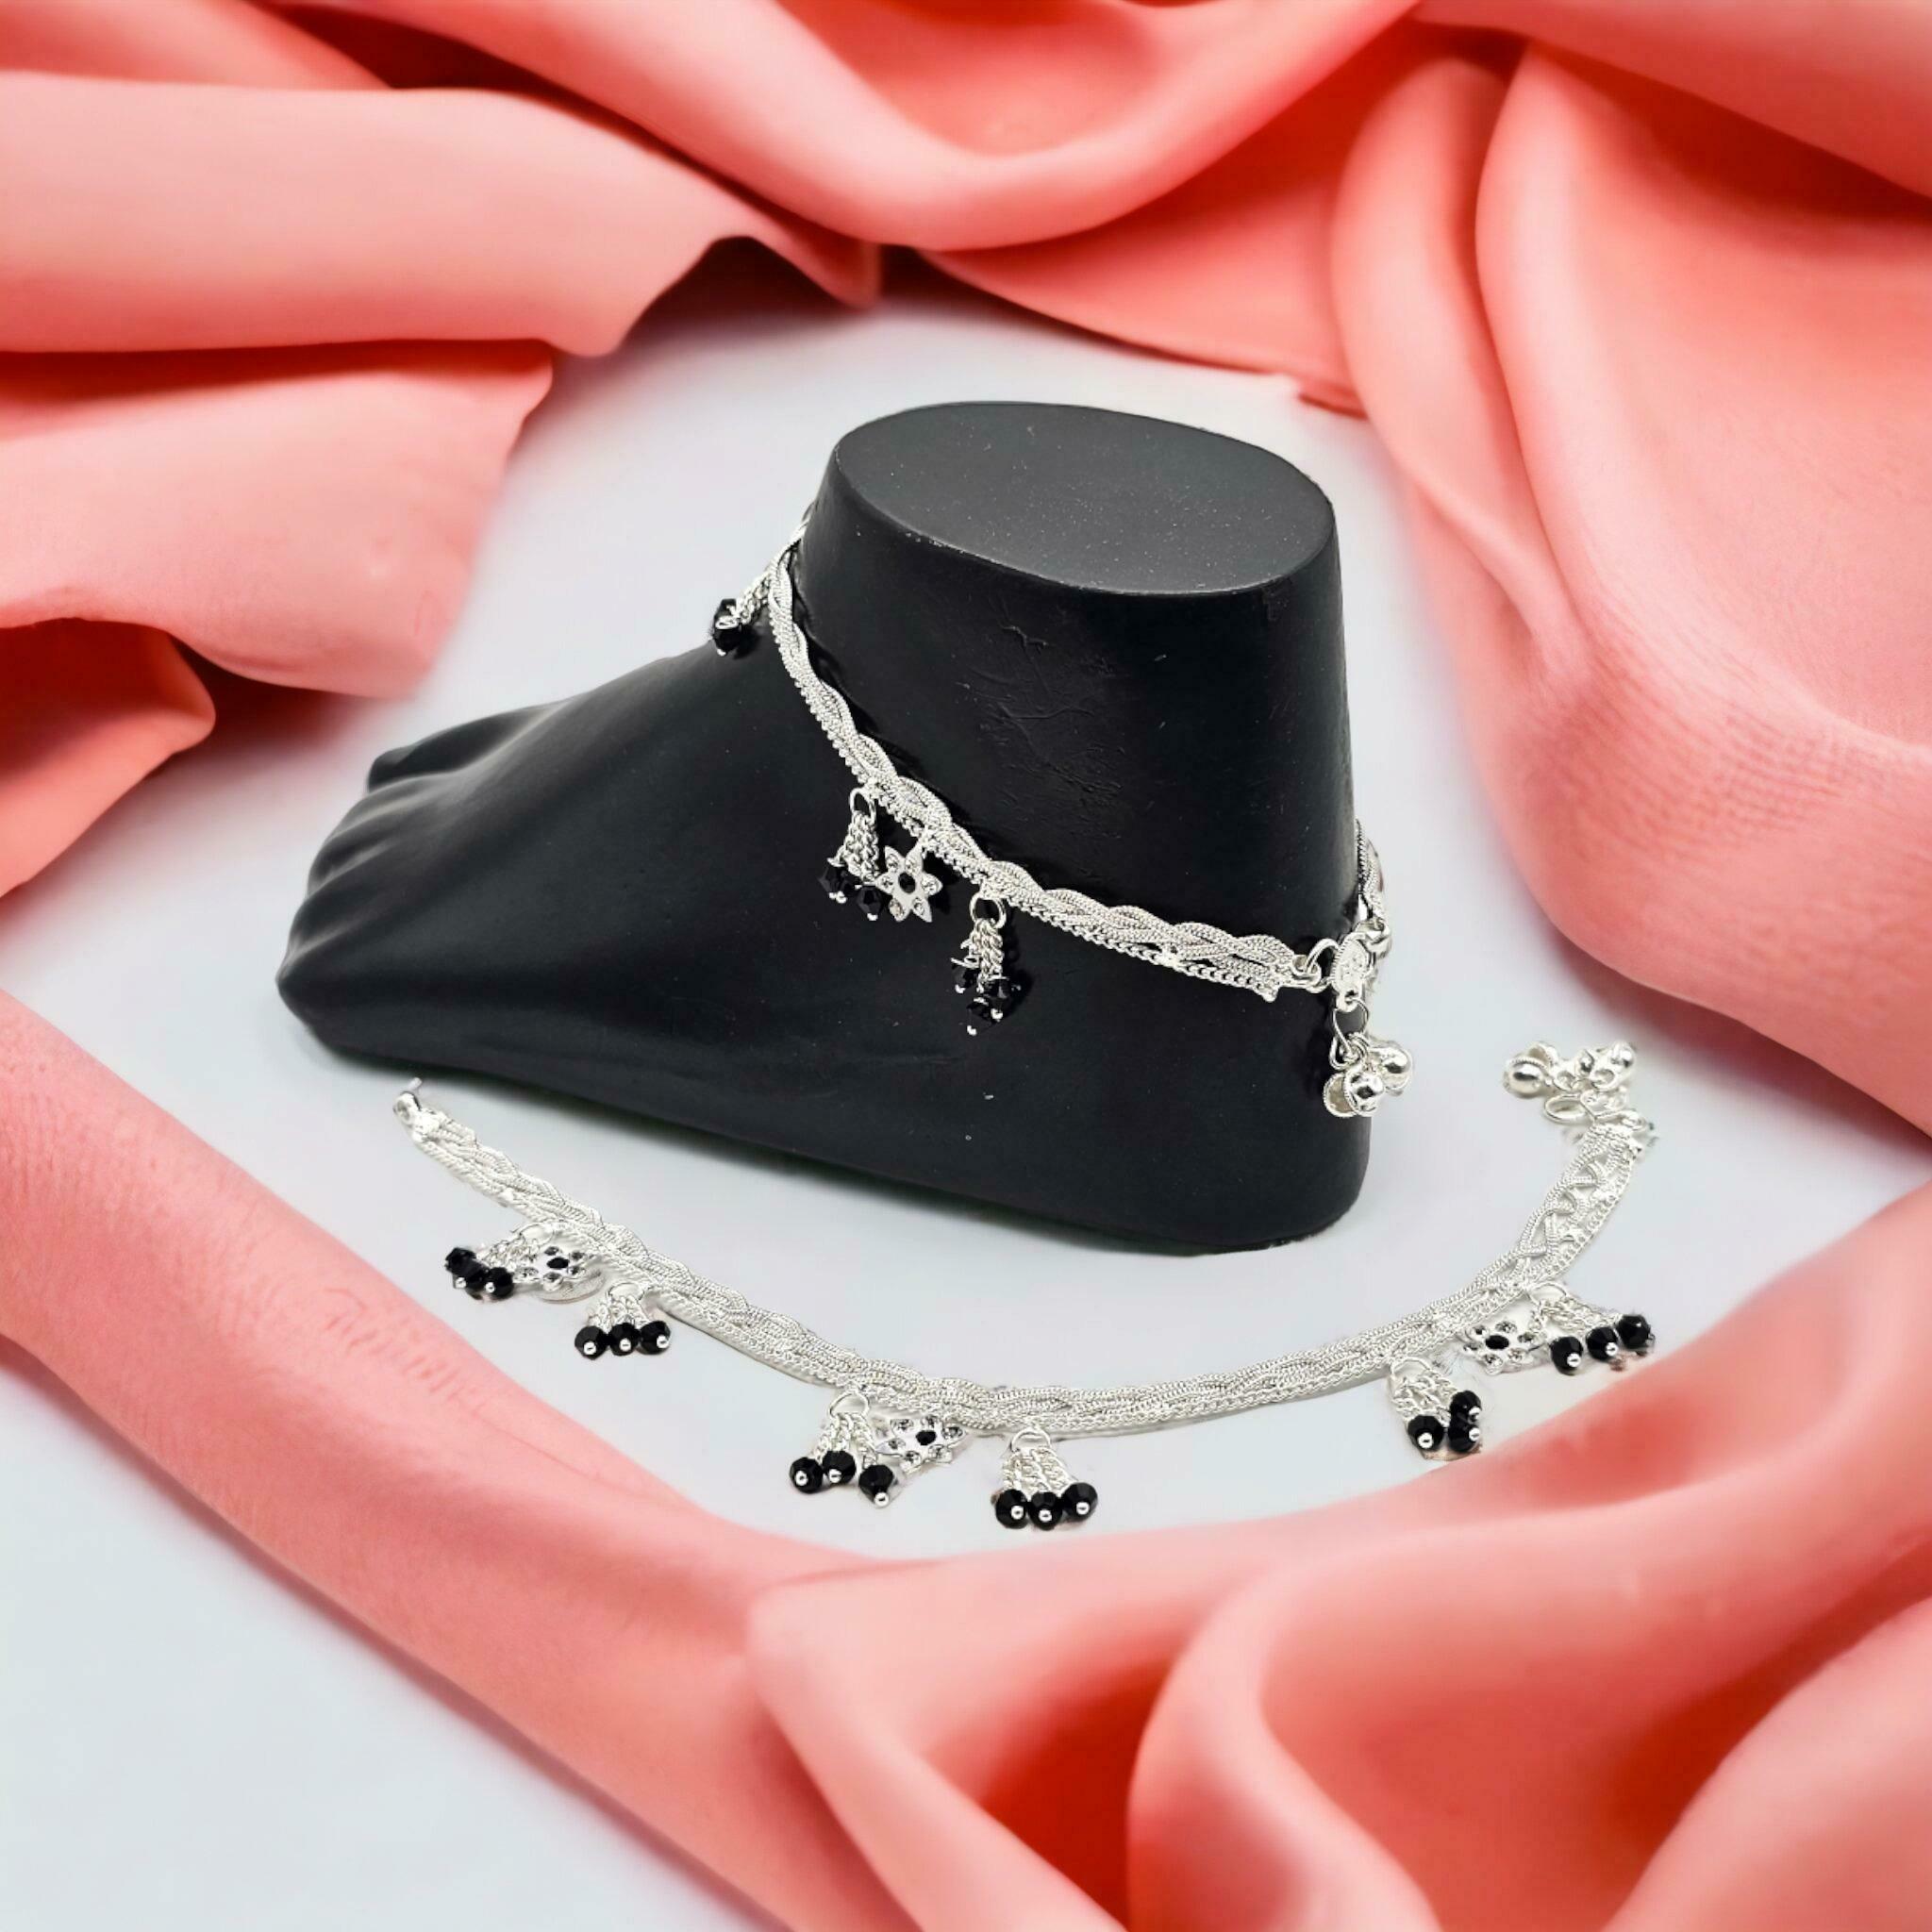
BR Ornaments Twinkling Graceful Women Anklets & Toe Rings Alloy Anklet (Pack of 2)
Type: Anklet
Brand: BR Ornaments
Price: Rs. 299
 This silver anklet looks good with all indian outfitsor traditional outfits suitable girls and women of all ages. grab this pair of anklets, you will feel stylish ankle and shining silver anklet will make beautiful, you must buy the sns traders anklets you will never go wrong with the latest design, fancy anklets in silver jewellery.